China–Nepal relations

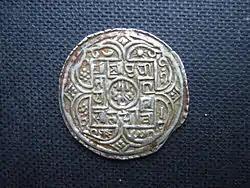
Mohar of king Prithvi Narayan Shah dated Saka Era 1685 (AD 1763)

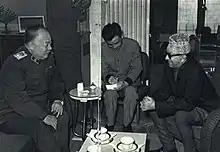
Chinese Foreign Minister Chen Yi meeting with King Mahendra in 1965.

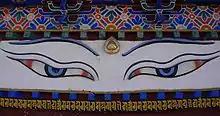
Painted eyes and writing in Nepalese script below on the Kumbum Stupa in Gyantse.

In 1789, the Tibetan government stopped the usage of Nepalese coins for trade in Tibet, citing purity concerns over the copper and the silver coins minted by the Nepalese government, which led to the first Tibet-Nepal War. A resounding victory of Gorkha forces over Tibetans in the first Tibet-Nepal War left the Lhasa Durbar with no choice but to ask for assistance from the Qing Emperor in Peking which led to the first Sino-Nepalese War. In the immediate aftermath of the Sino-Nepalese War (1789–1792), Nepal was forced to sign the 'Treaty of Betrawati' which stipulated that the Government of Nepal was required to make payment of tribute to Qing court in Peking once every five years, after the defeat of Gurkha forces by the Qing army in Tibet.